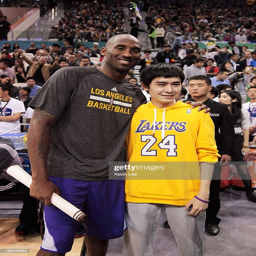
basketball shooting guard poses with a fan at day .